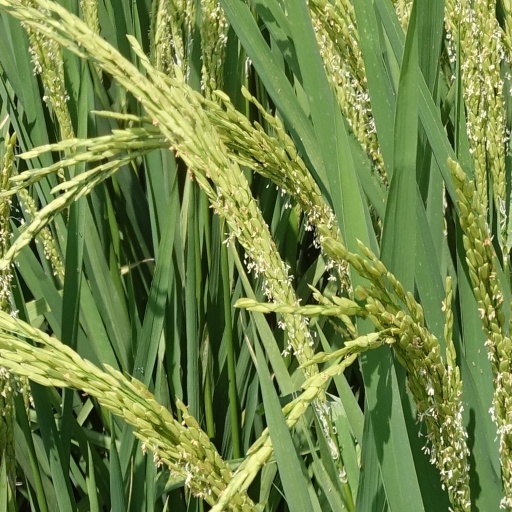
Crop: rice